Valeriana locusta

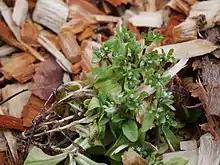

Cornsalad grows in a low rosette with spatulate leaves up to 15.2 cm long. It is a hardy plant that grows to zone 5, and in mild climates it is grown as a winter green.